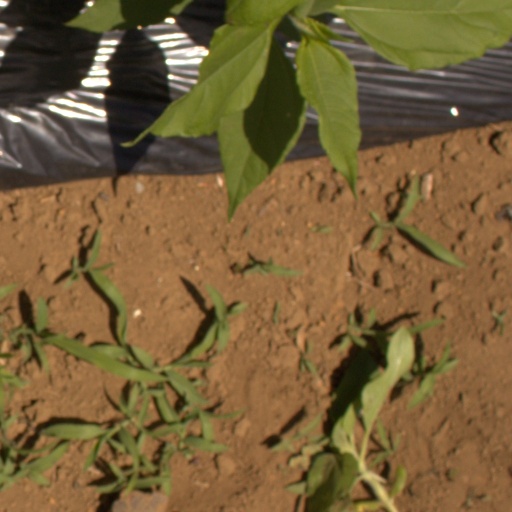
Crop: Jerusalem artichoke